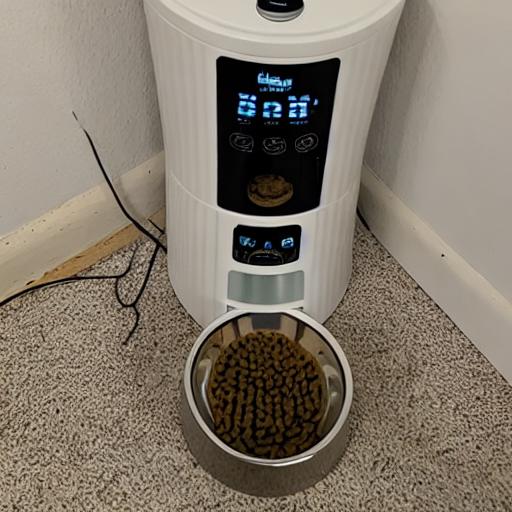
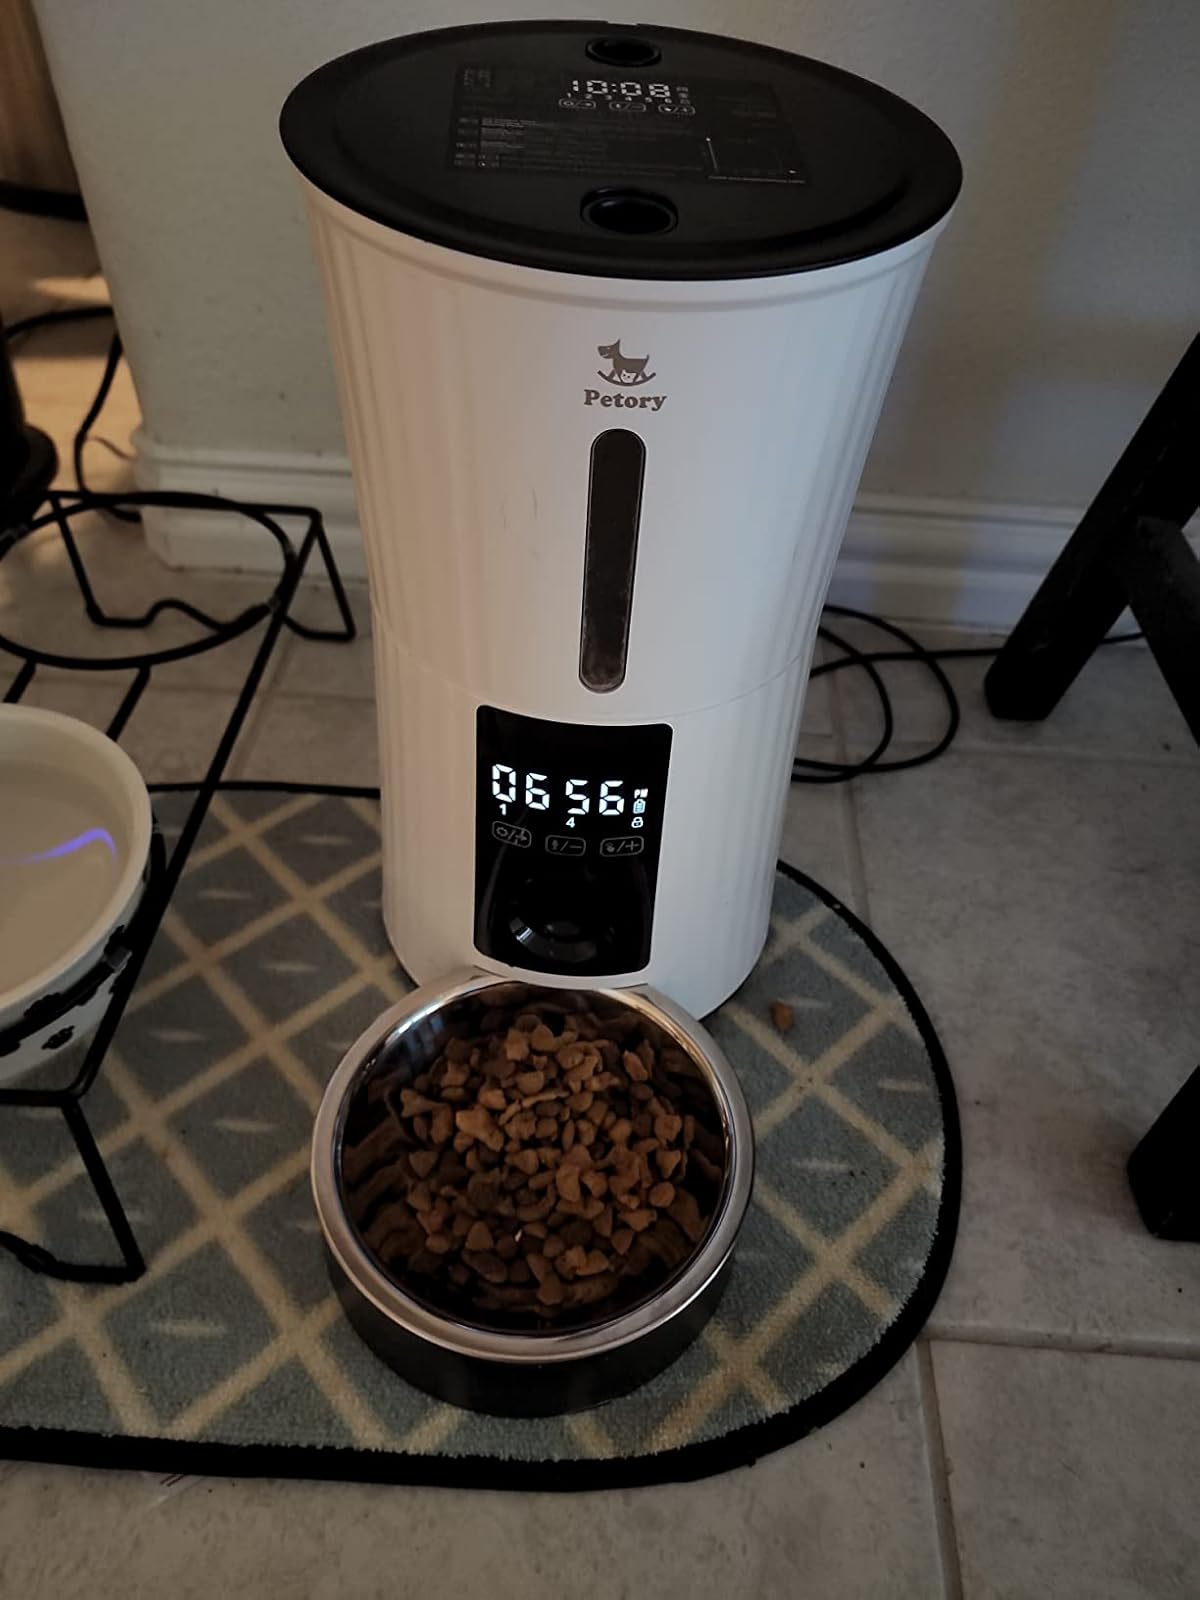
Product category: items_feeder
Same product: no